Max van Berchem

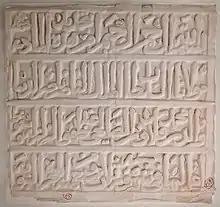
Squeeze rubbing from the Madrasa of Sultan Malik Mansur Qalawun in Cairo, dated 1325 CE

Following this heavy stroke of fate, Max van Berchem travelled to Paris in the autumn of 1893, where he discussed his plans to publish the collected inscriptions with Barbier de Meynard, the Egyptologist Gaston Maspero (1846-1916), and the archaeologist Charles Simon Clermont-Ganneau (1846-1923) at the "Académie des Inscriptions et Belles Lettres".